Owen Hunt

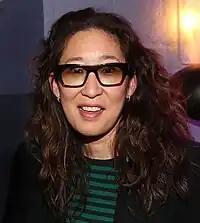
McKidd and Oh's characters' relationship and connection has been a major aspect of Owen's characterization

The American Broadcasting Company (ABC) characterized Hunt as "confident," "innovative," and "intelligent," while also describing him as "aggressive," "brazen," "presumptuous," "hasty," and "rash". McKidd said of his character: "[...] He's not an easy character to connect to, I think. There's some darkness to him and there's some danger to him that I think is really interesting and exciting to play. [...]" Additionally, McKidd describes Hunt as "very instinctive, follows his gut, and is very impulsive and immediate. He immediately assesses a situation. And he's very honest, sometimes painfully honest, with himself and with others. He wants to make himself better, to improve as a person. He's a decent guy, a sort of guy I'd like to go out and have a beer with." Hunt's unorthodox teaching methods have been the subject of controversy. McKidd said of this: The look of Owen has been described as hardcore and the antithesis of the other male characters on the show. McKidd explains that it’s not just Owen's appearance but also the fact that, in his profession, he is dealing with life and death every day. One key distinction McKidd finds between his character and the others is that Owen does not care what other people think of him. When McKidd returned after his first appearance, his character seemed to have changed. McKidd told "TV Guide": "Yes, that was who he really is in the premiere, but now we're seeing what can happen to a good man, a good soldier, and a good surgeon [because of war]."